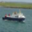
Label: ship